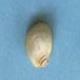
Maize quality: Good